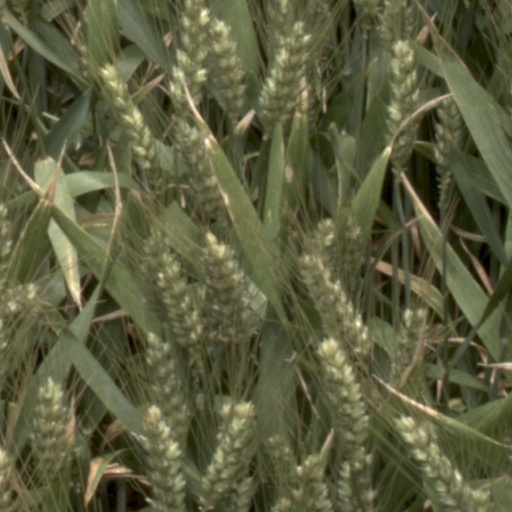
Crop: wheat